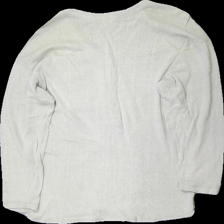
View: back
Type: Cardigan
Category: Ladies
Brand: Not in the list
Brand text on label: the vittages
Colors: Beige
Material: 100% silke
Pattern: Other
Cut: V-collar
Size: L
Season: All
Damage: luddig
Damage location: middle center
Damage 2: luddig
Damage 2 location: bottom center
Damage 3: luddig
Damage 3 location: top center
Price range: <50
Recommended usage: Reuse
Description: cardigan med beiga knappar